Seattle Central College

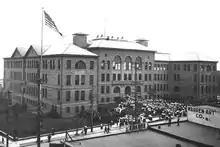
Broadway High School pictured in 1909. Much of the former school's main building was demolished in the 1970s; a portion was rebuilt as Seattle Central College's Broadway Performance Hall.

Seattle Central's origins can be traced to 1902, with the opening of Broadway High School. It operated as a traditional high school until the end of World War II, when it was converted to a vocational and adult education institution for the benefit of veterans who wanted to finish high school. As a result, in 1946, its high school students were all transferred to Lincoln High School, and the Edison Technical School (which already shared a campus with Broadway High) was expanded to fill the entire facility.